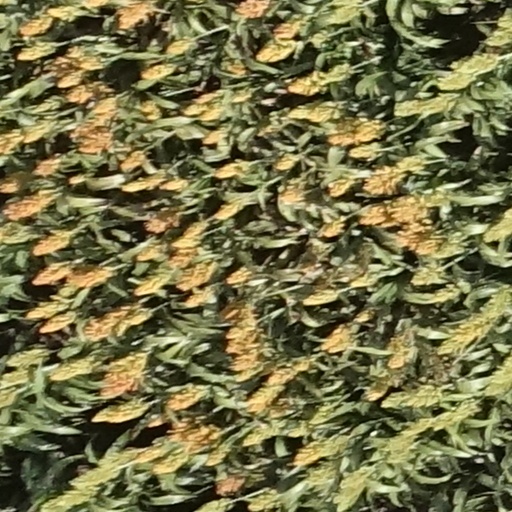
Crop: sorghum